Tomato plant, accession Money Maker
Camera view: tilt-top (135 deg); turntable rotation: 60 degrees
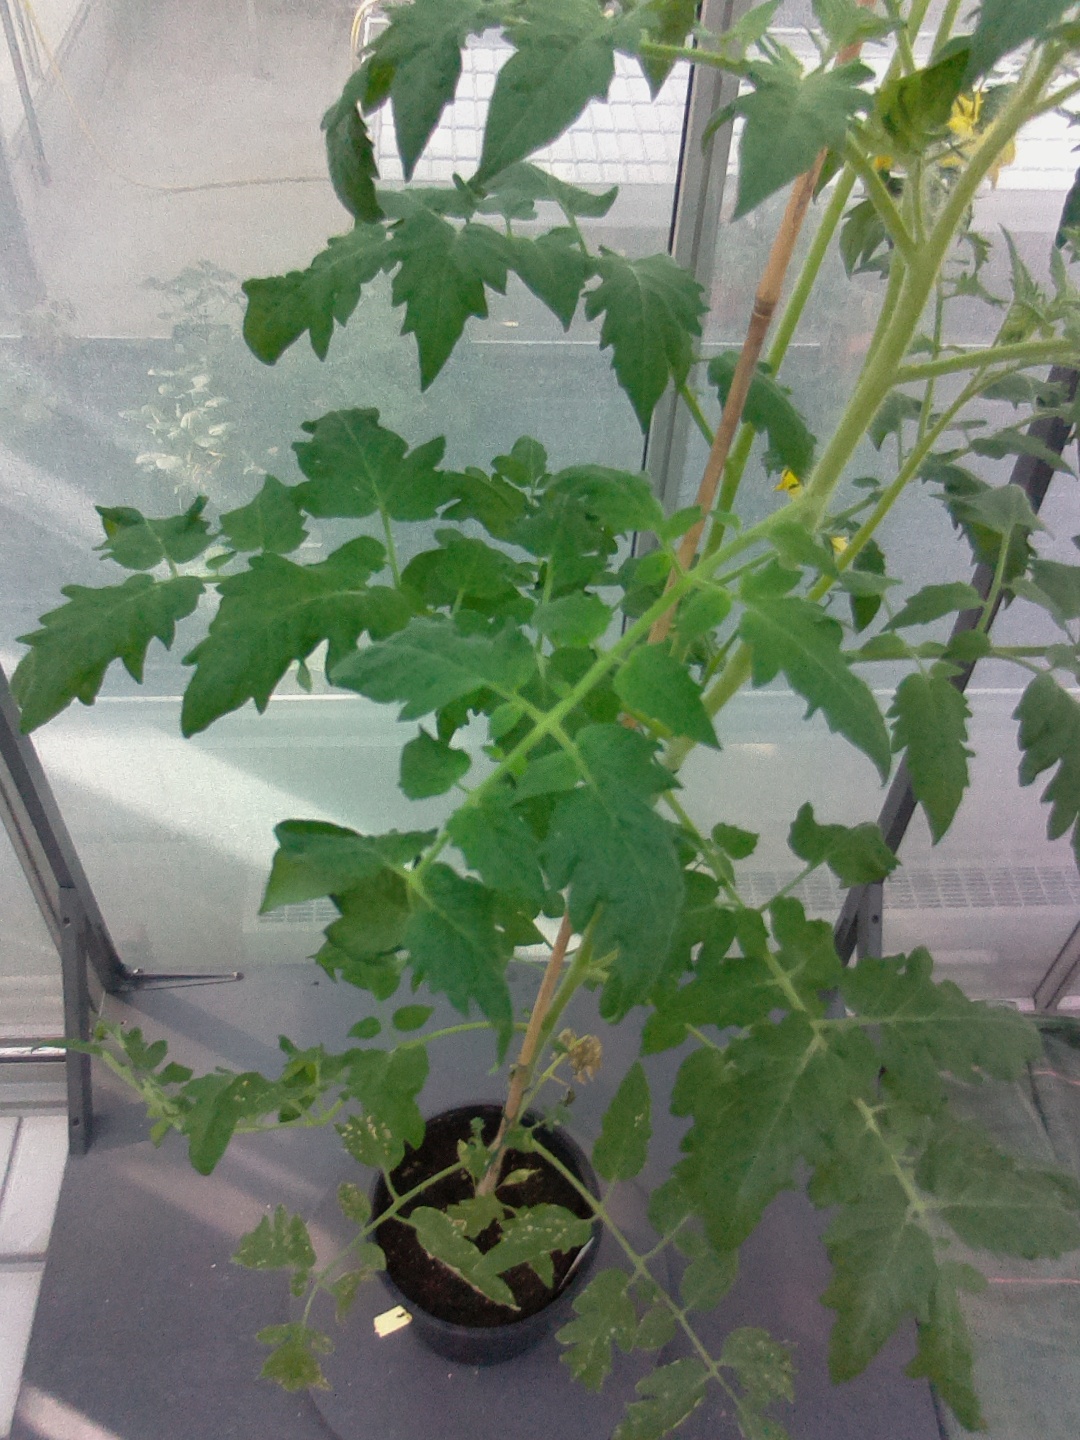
BBCH growth stage 70: Fruits at the main stem or branches visibles